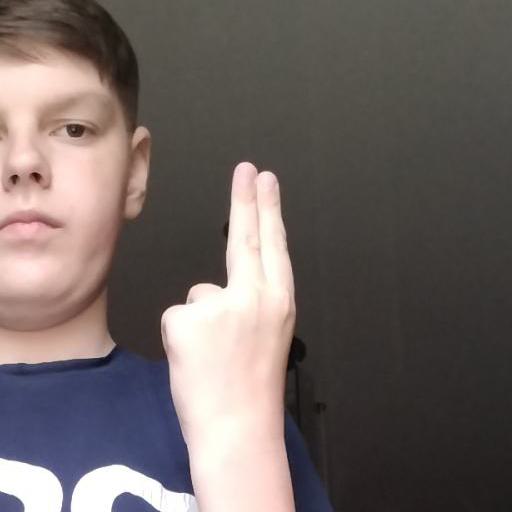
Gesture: two_up_inverted